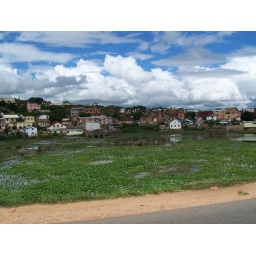
Typical scene. The low lying houses seem to be under water for much of the time.